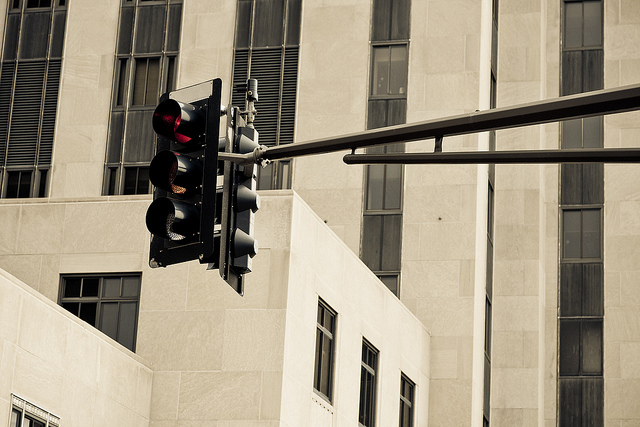
user: Given an image and a question. Answer the question in a short answer. Question: When was this item first installed in the us? Short Answer:
assistant: 1972